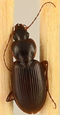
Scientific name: Synuchus impunctatus
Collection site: Bartlett Experimental Forest NEON (BART), plot BART_002